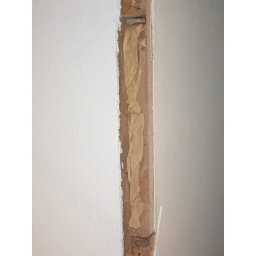
The original render had paper in the wall to help pad it when joining to an architrave.